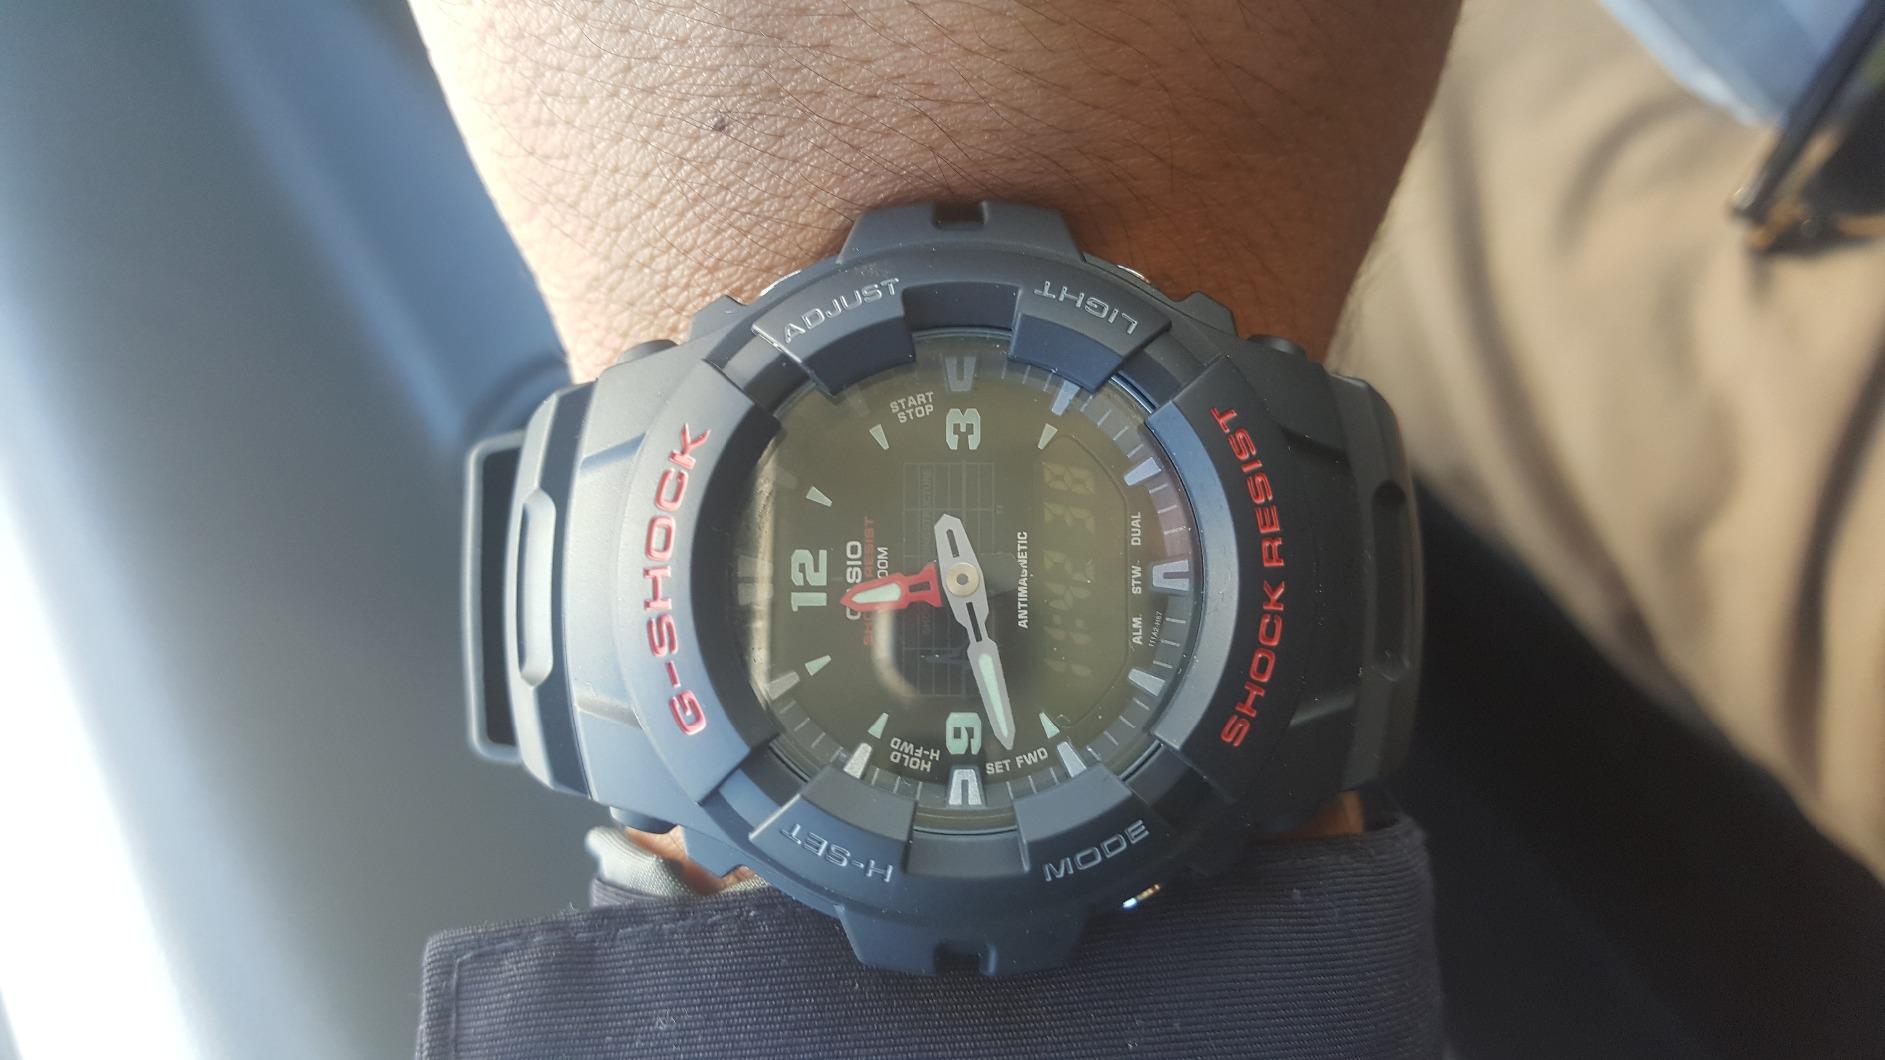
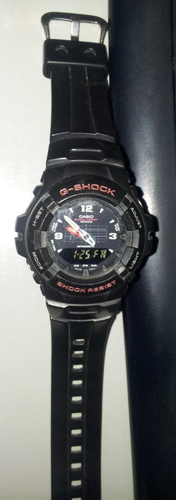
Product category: accessories_watch
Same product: yes